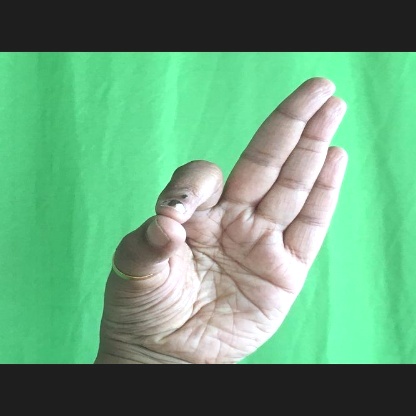
Mudra: Aralam